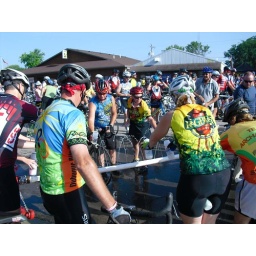
Tuesday morning. Bikers filling their water bottles in Algona.